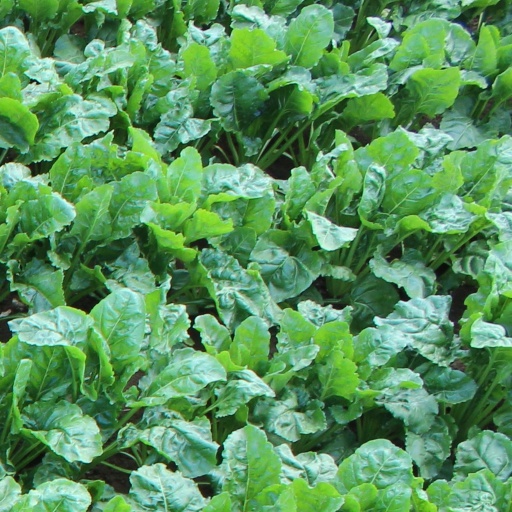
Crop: sugar beet